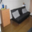
Label: couch